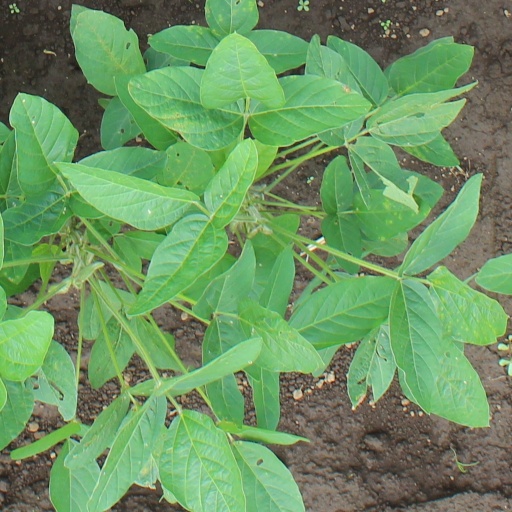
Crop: soybean